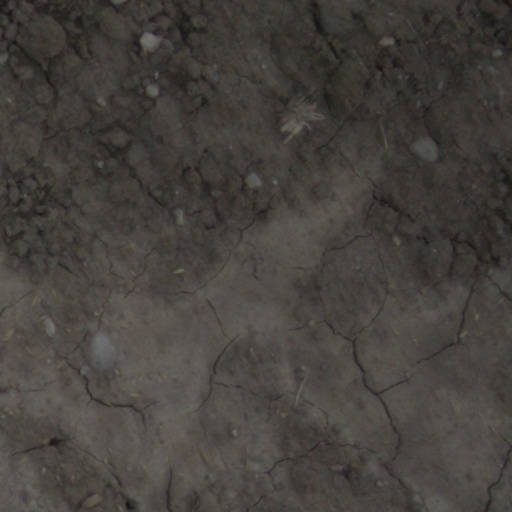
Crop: wheat